Battle of Luzon

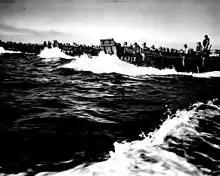
The first wave of troops approaching the beaches of Luzon.

From the middle of January to early February the largest ever tank battle between American and Japanese forces took place. The Japanese 2nd Tank Division's 220 tanks (175 Type 97 ShinHōtō Chi-Ha medium tanks, 25 Type 89 I-Go medium tanks, and 20 Type 95 Ha-Go light tanks) faced off against only 76 American tanks (59 M4 Sherman medium tanks and 17 M5A1 Stuart light tanks) supported by infantry armed with bazookas and dozens of 105mm M7 Priest self-propelled howitzers. Krueger had more tanks held in reserve to the north because of the threat of an unknown number of Japanese tanks being withheld from combat until ambushing them en masse in the exposed open flat plains of Central Luzon so the 76 Shermans and Stuarts and accompanying M7 Priests were tasked with finding and destroying them with their superior guns and armor. The Japanese made this tank battle last for over three weeks instead of a single one-day battle by hiding their tanks behind and under camouflaged and protected fortifications, either digging the tanks into the ground or creating a series of semi-enclosed fortifications for them to move around and reposition during the battles. Some of these tanks were used to patrol and engage the enemy especially at night. From San Manuel to Muñoz the tanks dueled with each other leading to the deaths of hundreds of American soldiers and thousands of Japanese soldiers as well as the loss of dozens of American tanks and around 200 Japanese tanks.